Canon A35F

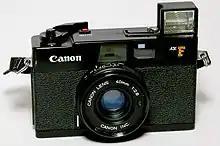

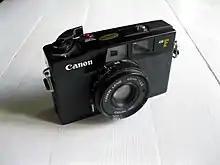

The Canon A35F is a 35mm rangefinder camera produced by Canon in 1978. It was one of the last manual-focus rangefinder cameras produced by Canon, based around the Canon Canonet 28 body. It has program auto-exposure, controlled by a CdS meter between EV9 and 17 at ISO 100. It has a built-in automatic (but manually popped-up) flash with Guide No. 12 (in metres at ISO 100); there is no terminal to connect an external one. The flash system is called "CATS" (Canon Auto Tuning System) which meters the correct exposure according to the distance of the subject and charged voltage. The A35F - stands for "Automatic (exposure) Flash. and the newer model AF35 - stands for "AutoFocus".